Webley RIC

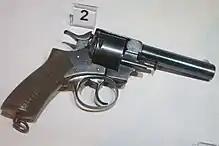
Webley R.I.C. revolver No 2 that belonged to John Chard, commander of the Rorke's Drift in 1879.

Designed in 1867 for .442 centerfire cartridge, it was one of the earliest British breachloading revolvers. Solid frame revolver, with a round barrel screwed into the frame, and a one piece wooden grip held by two vertical screws.